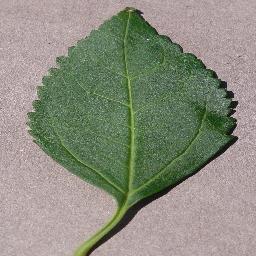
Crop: cherry
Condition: (including_sour)_healthy